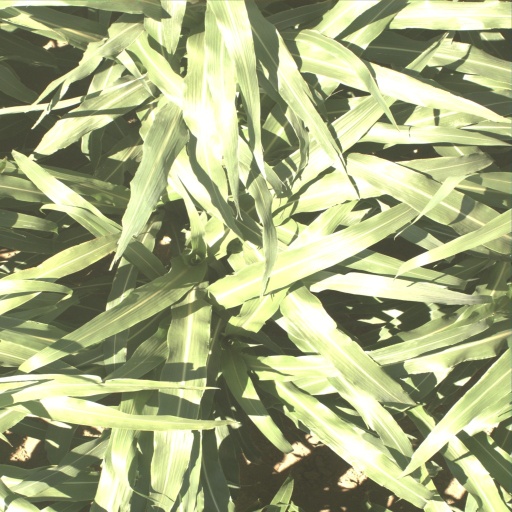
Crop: sorghum